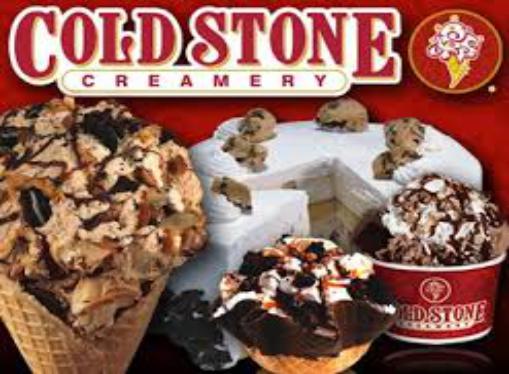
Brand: Cold Stone Creamery
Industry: Food